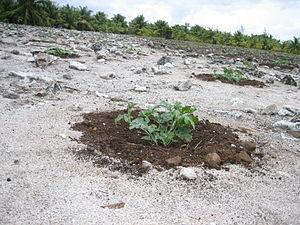
Huahine, prononcé [waine], ou « l'Authentique » est une île de Polynésie française qui fait partie des îles Sous-le-Vent, dans l'archipel de la Société. Elle est située à 34 kilomètres à l'est-nord-est de Raiatea, à 43 km à l'est-sud-est de Tahaa et à 167 km à l'ouest-nord-ouest de Tahiti, par 151° de longitude Ouest et 16°30 de latitude Sud. Elle est aussi proche de Bora-Bora.
Un motu est un îlot de sable corallien sur la couronne récifale d'un atoll ou à l'arrière d'un récif barrière d'île volcanique. Il s'agit généralement d'un banc de sable accumulé dans une zone où les courants marins ralentissent, où le sable peut se déposer, comme sur les bords d'une passe, à l'arrière d'un récif, ou sur un haut-fond. Quelques motus sont des restes d'un récif émergé plus ancien et sont formés uniquement d'un agrégat de concrétions calcaires reposant sur un socle récifal, et présentant une absence notable de dépôts sablonneux. Les motus alternent avec les hoas. La plupart portent une faible végétation, notamment des cocotiers. Ces îlots de sable sont parfois mal stabilisés, et peuvent disparaitre ou se former à la suite, par exemple, d'une forte dépression tropicale.